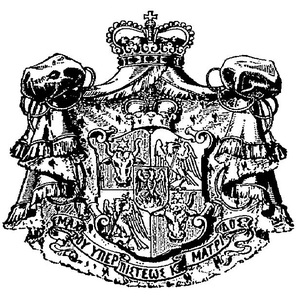
Les Ypsilántis furent une famille grecque phanariote, originaire de Mourousa près de Trébizonde au service du gouvernement ottoman. Elle acquit à partir du XVIIIᵉ siècle un grand crédit et d'immenses richesses à Constantinople, où ses membres exerçaient auprès de la Sublime Porte les fonctions de médecins et de drogmans. Elle s'illustra par la suite dans la guerre d'indépendance grecque.